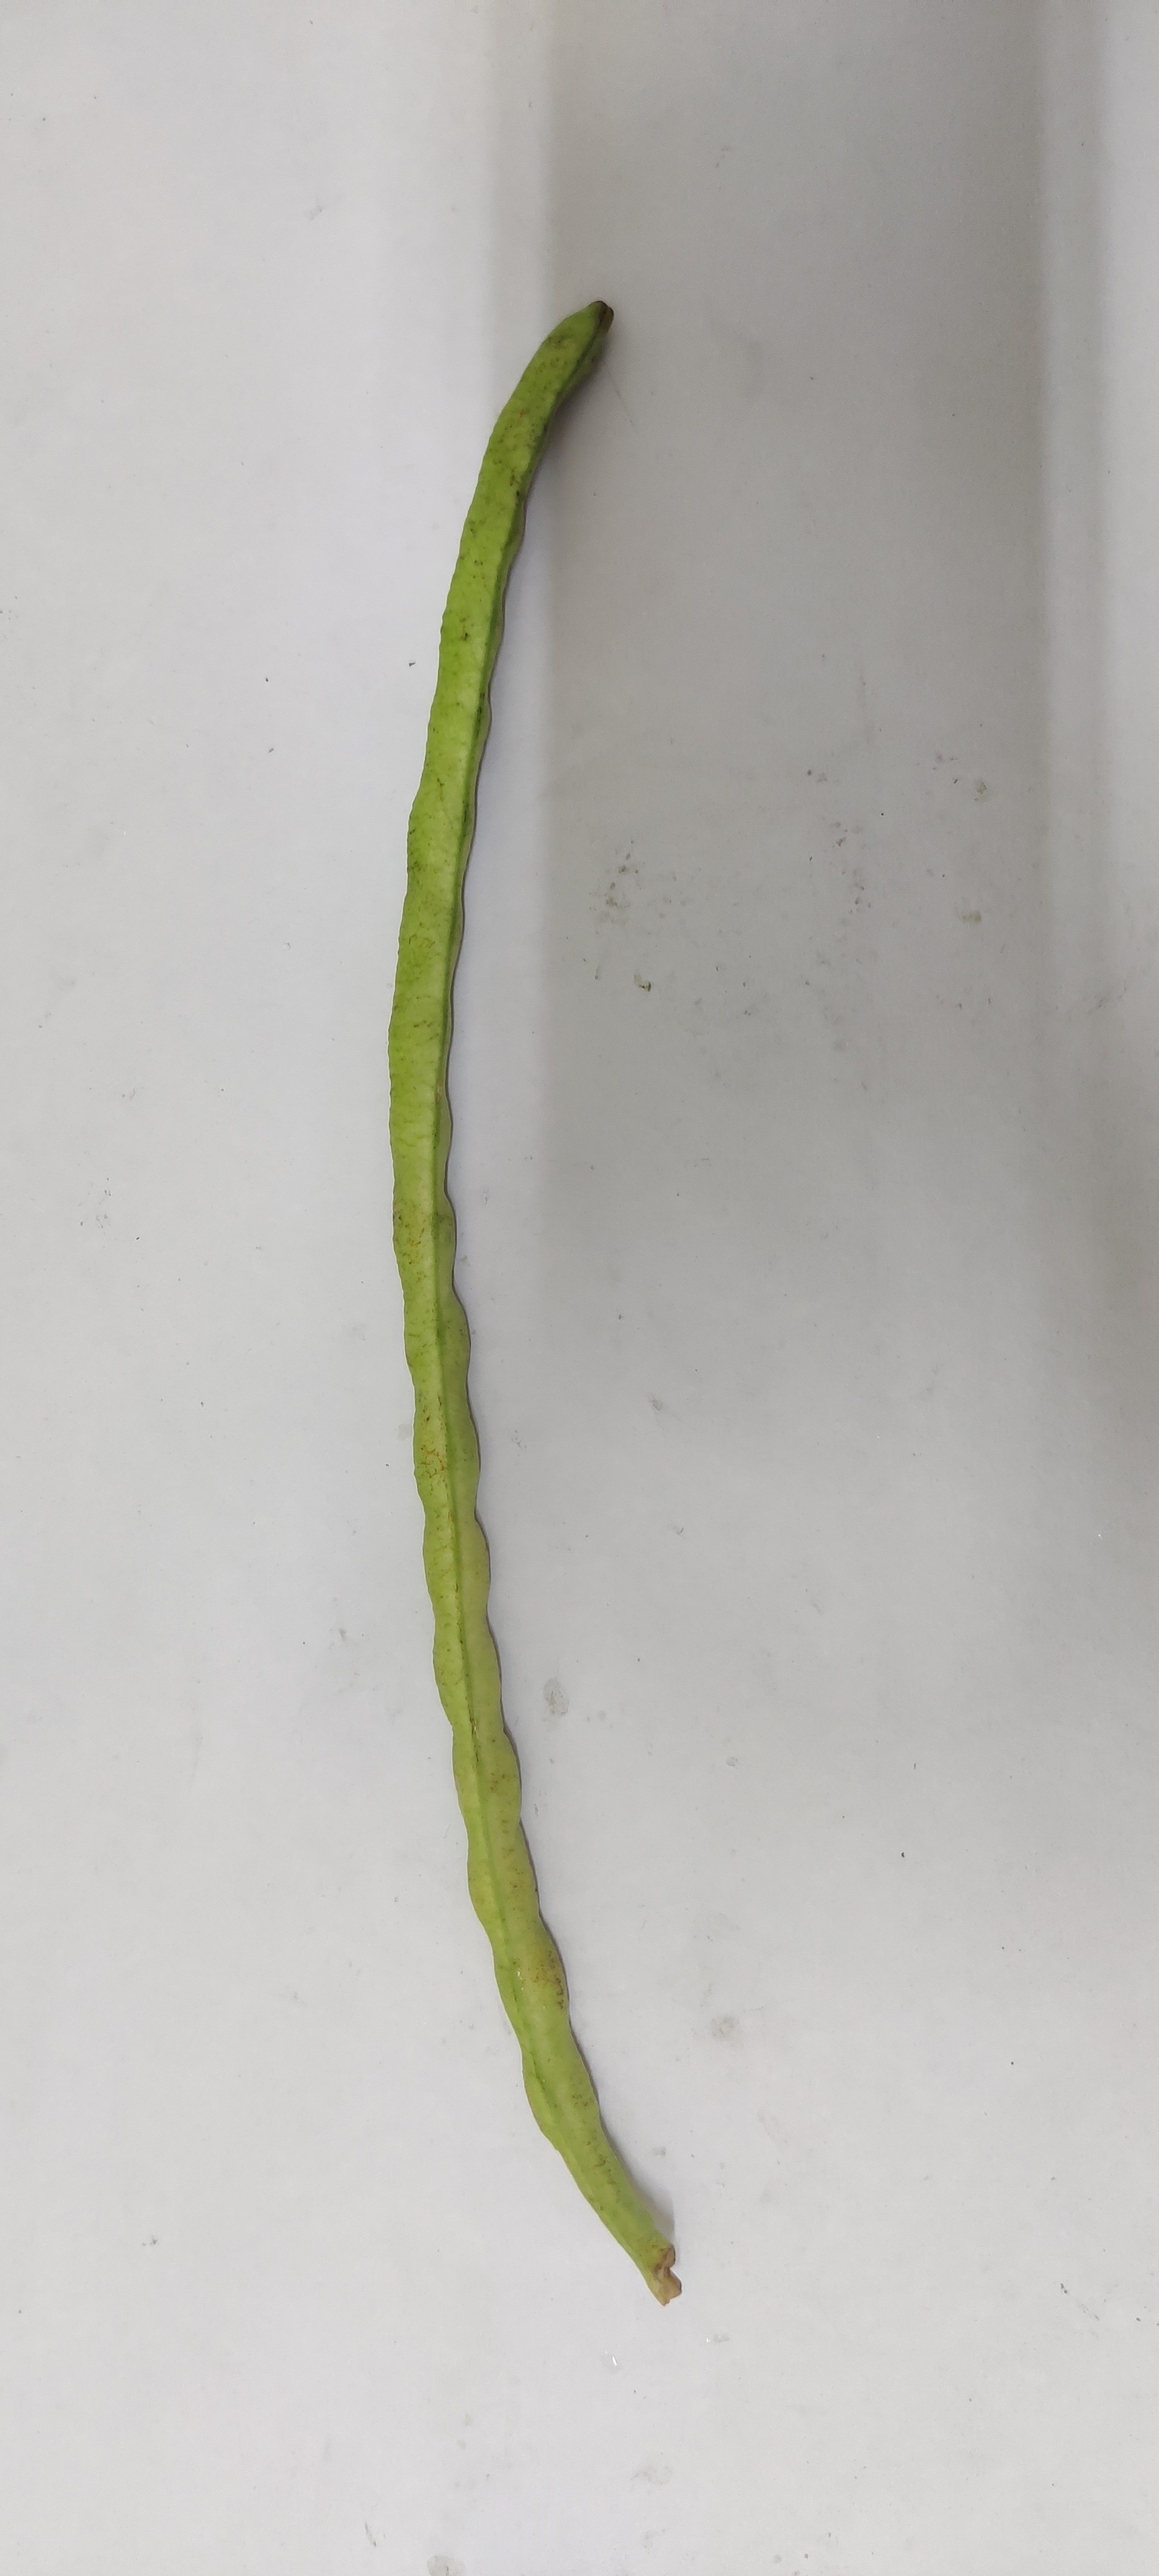
Crop: Cowpea
Condition: Fresh